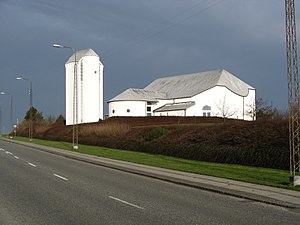
Hjerting Sogn (Esbjerg Kommune)
Hjerting Sogn er et sogn i Skads Provsti. Sognet ligger i Esbjerg Kommune. Indtil Kommunalreformen i 2007 lå det i Esbjerg Kommune, og indtil Kommunalreformen i 1970 lå det i Skast Herred. I Hjerting Sogn ligger Hjerting Kirke.